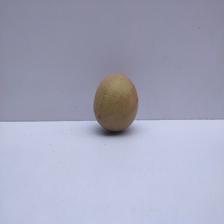
Size: Medium